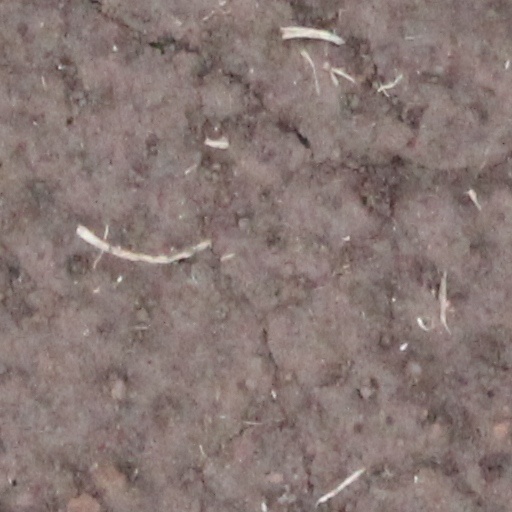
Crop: wheat